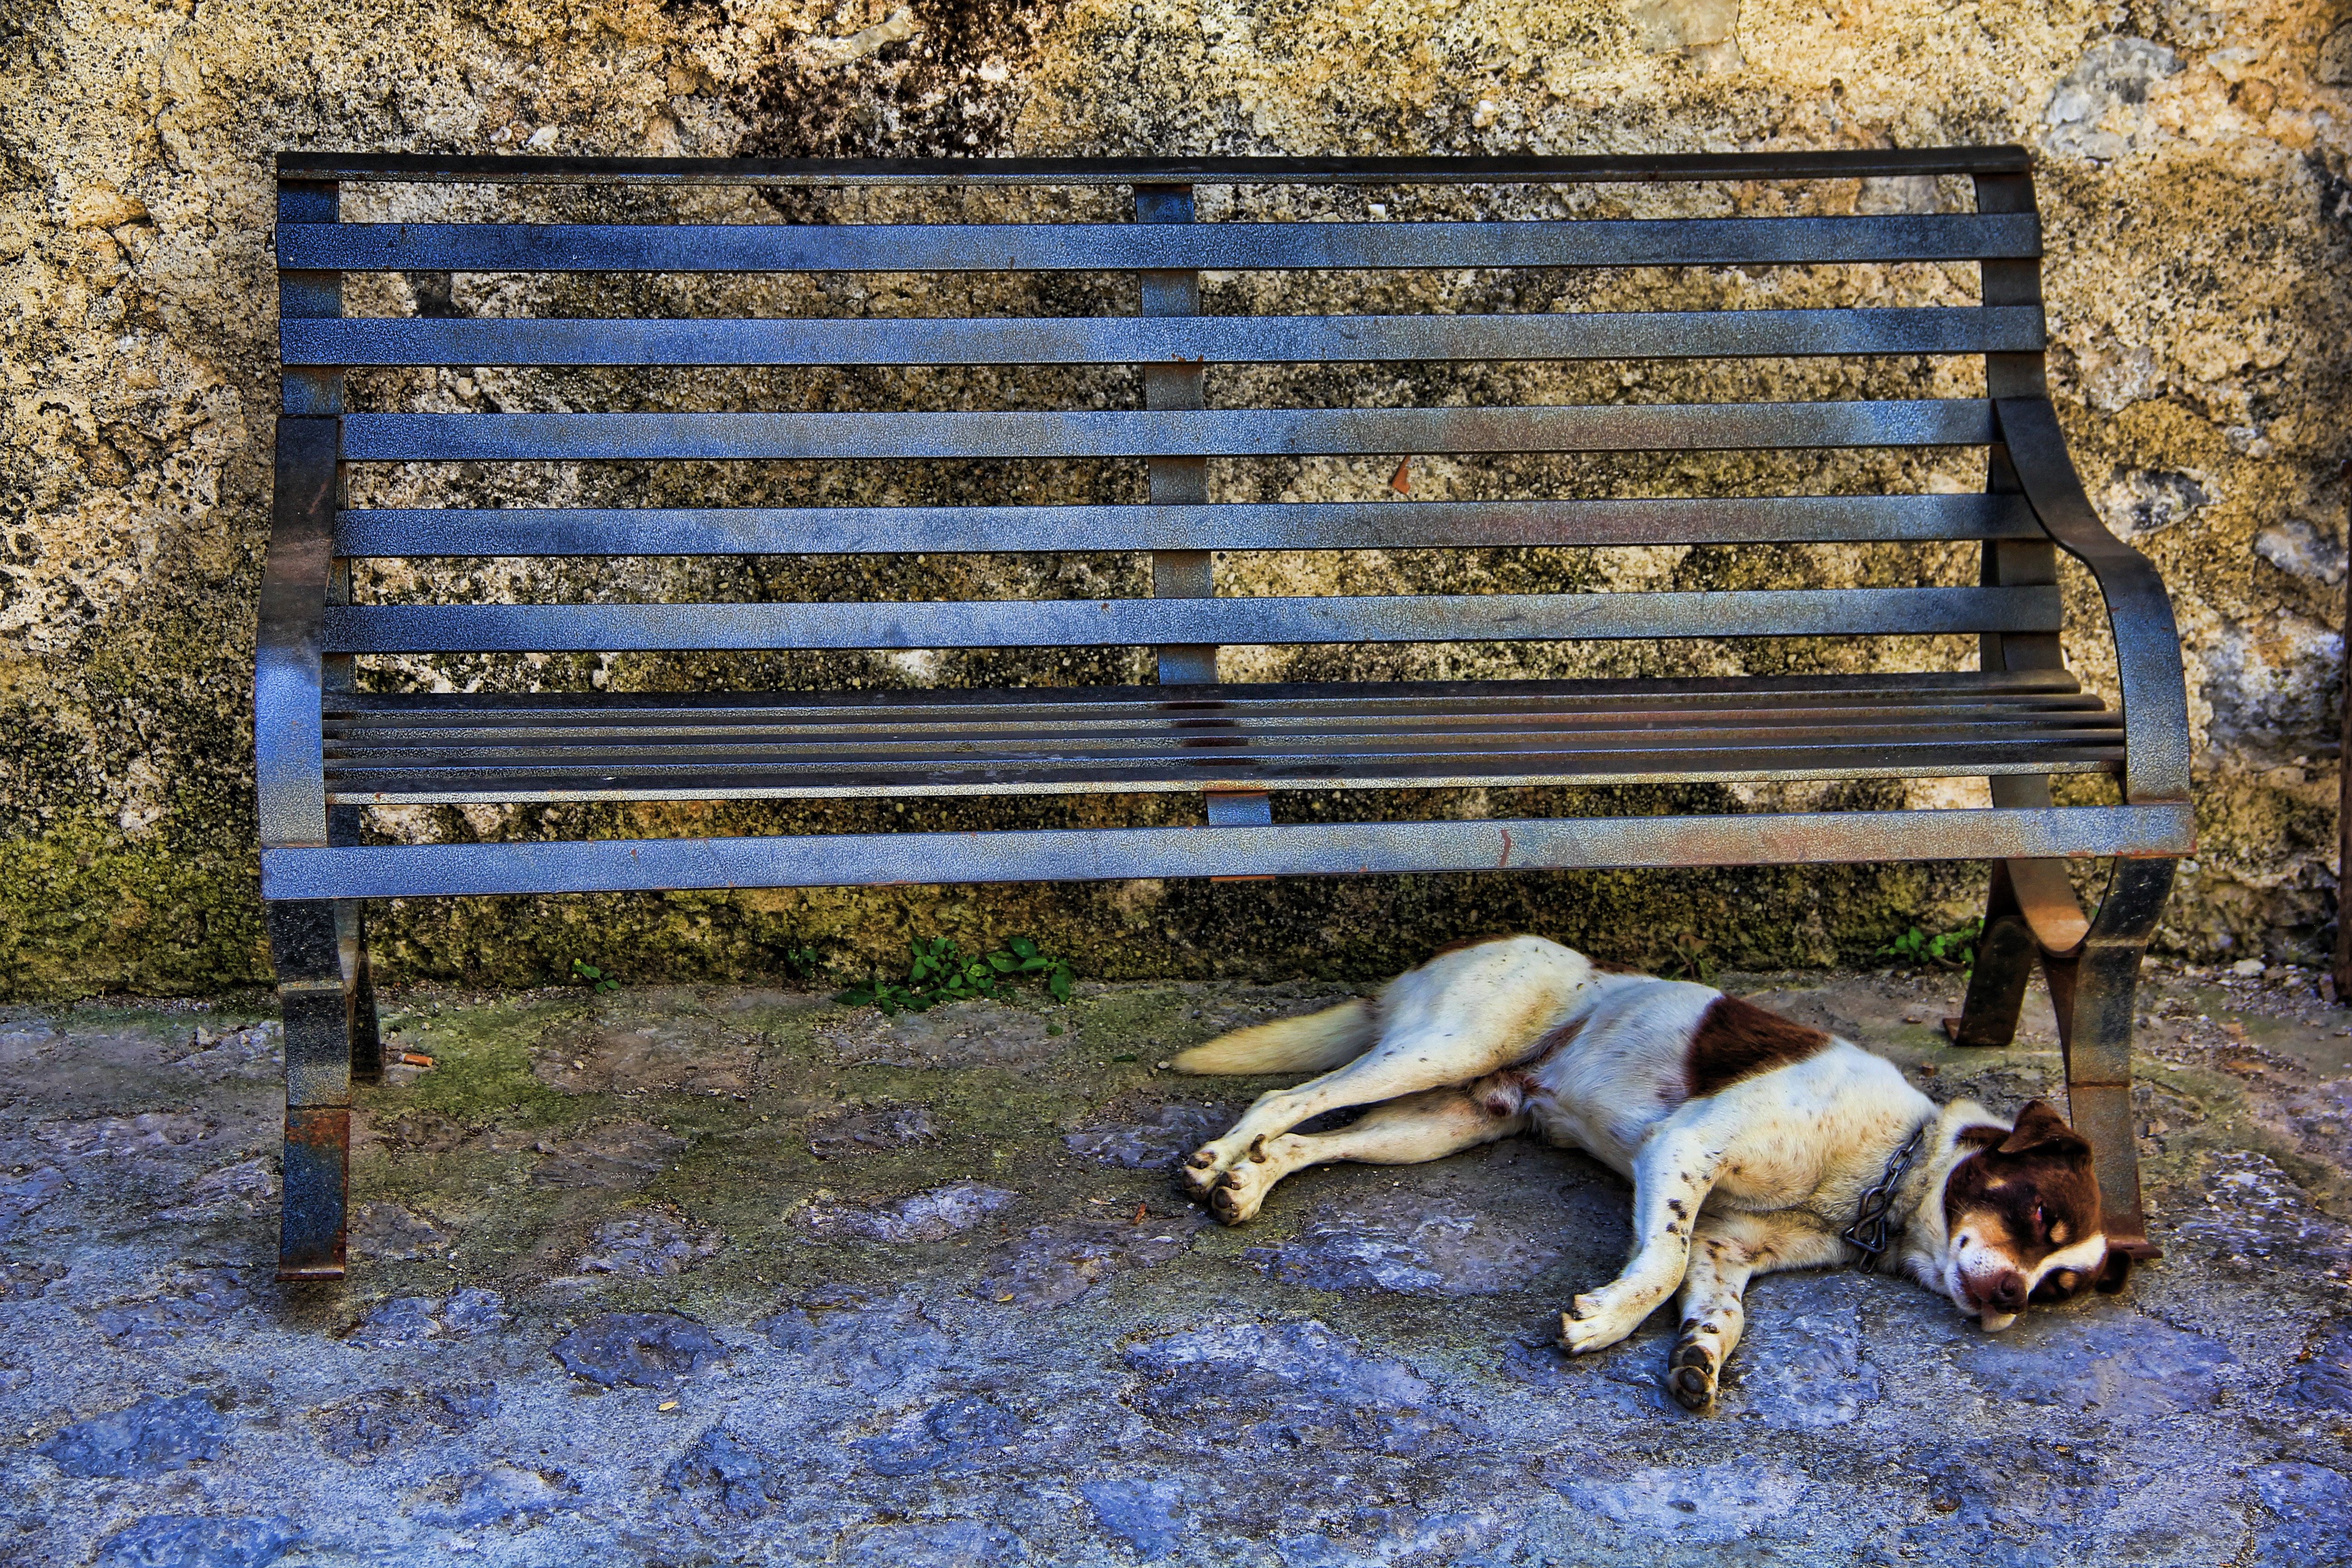
black and white, wood, dog, relax, brown, rest, furniture, sleep, bank, tired, siesta, concerns, tranquility base